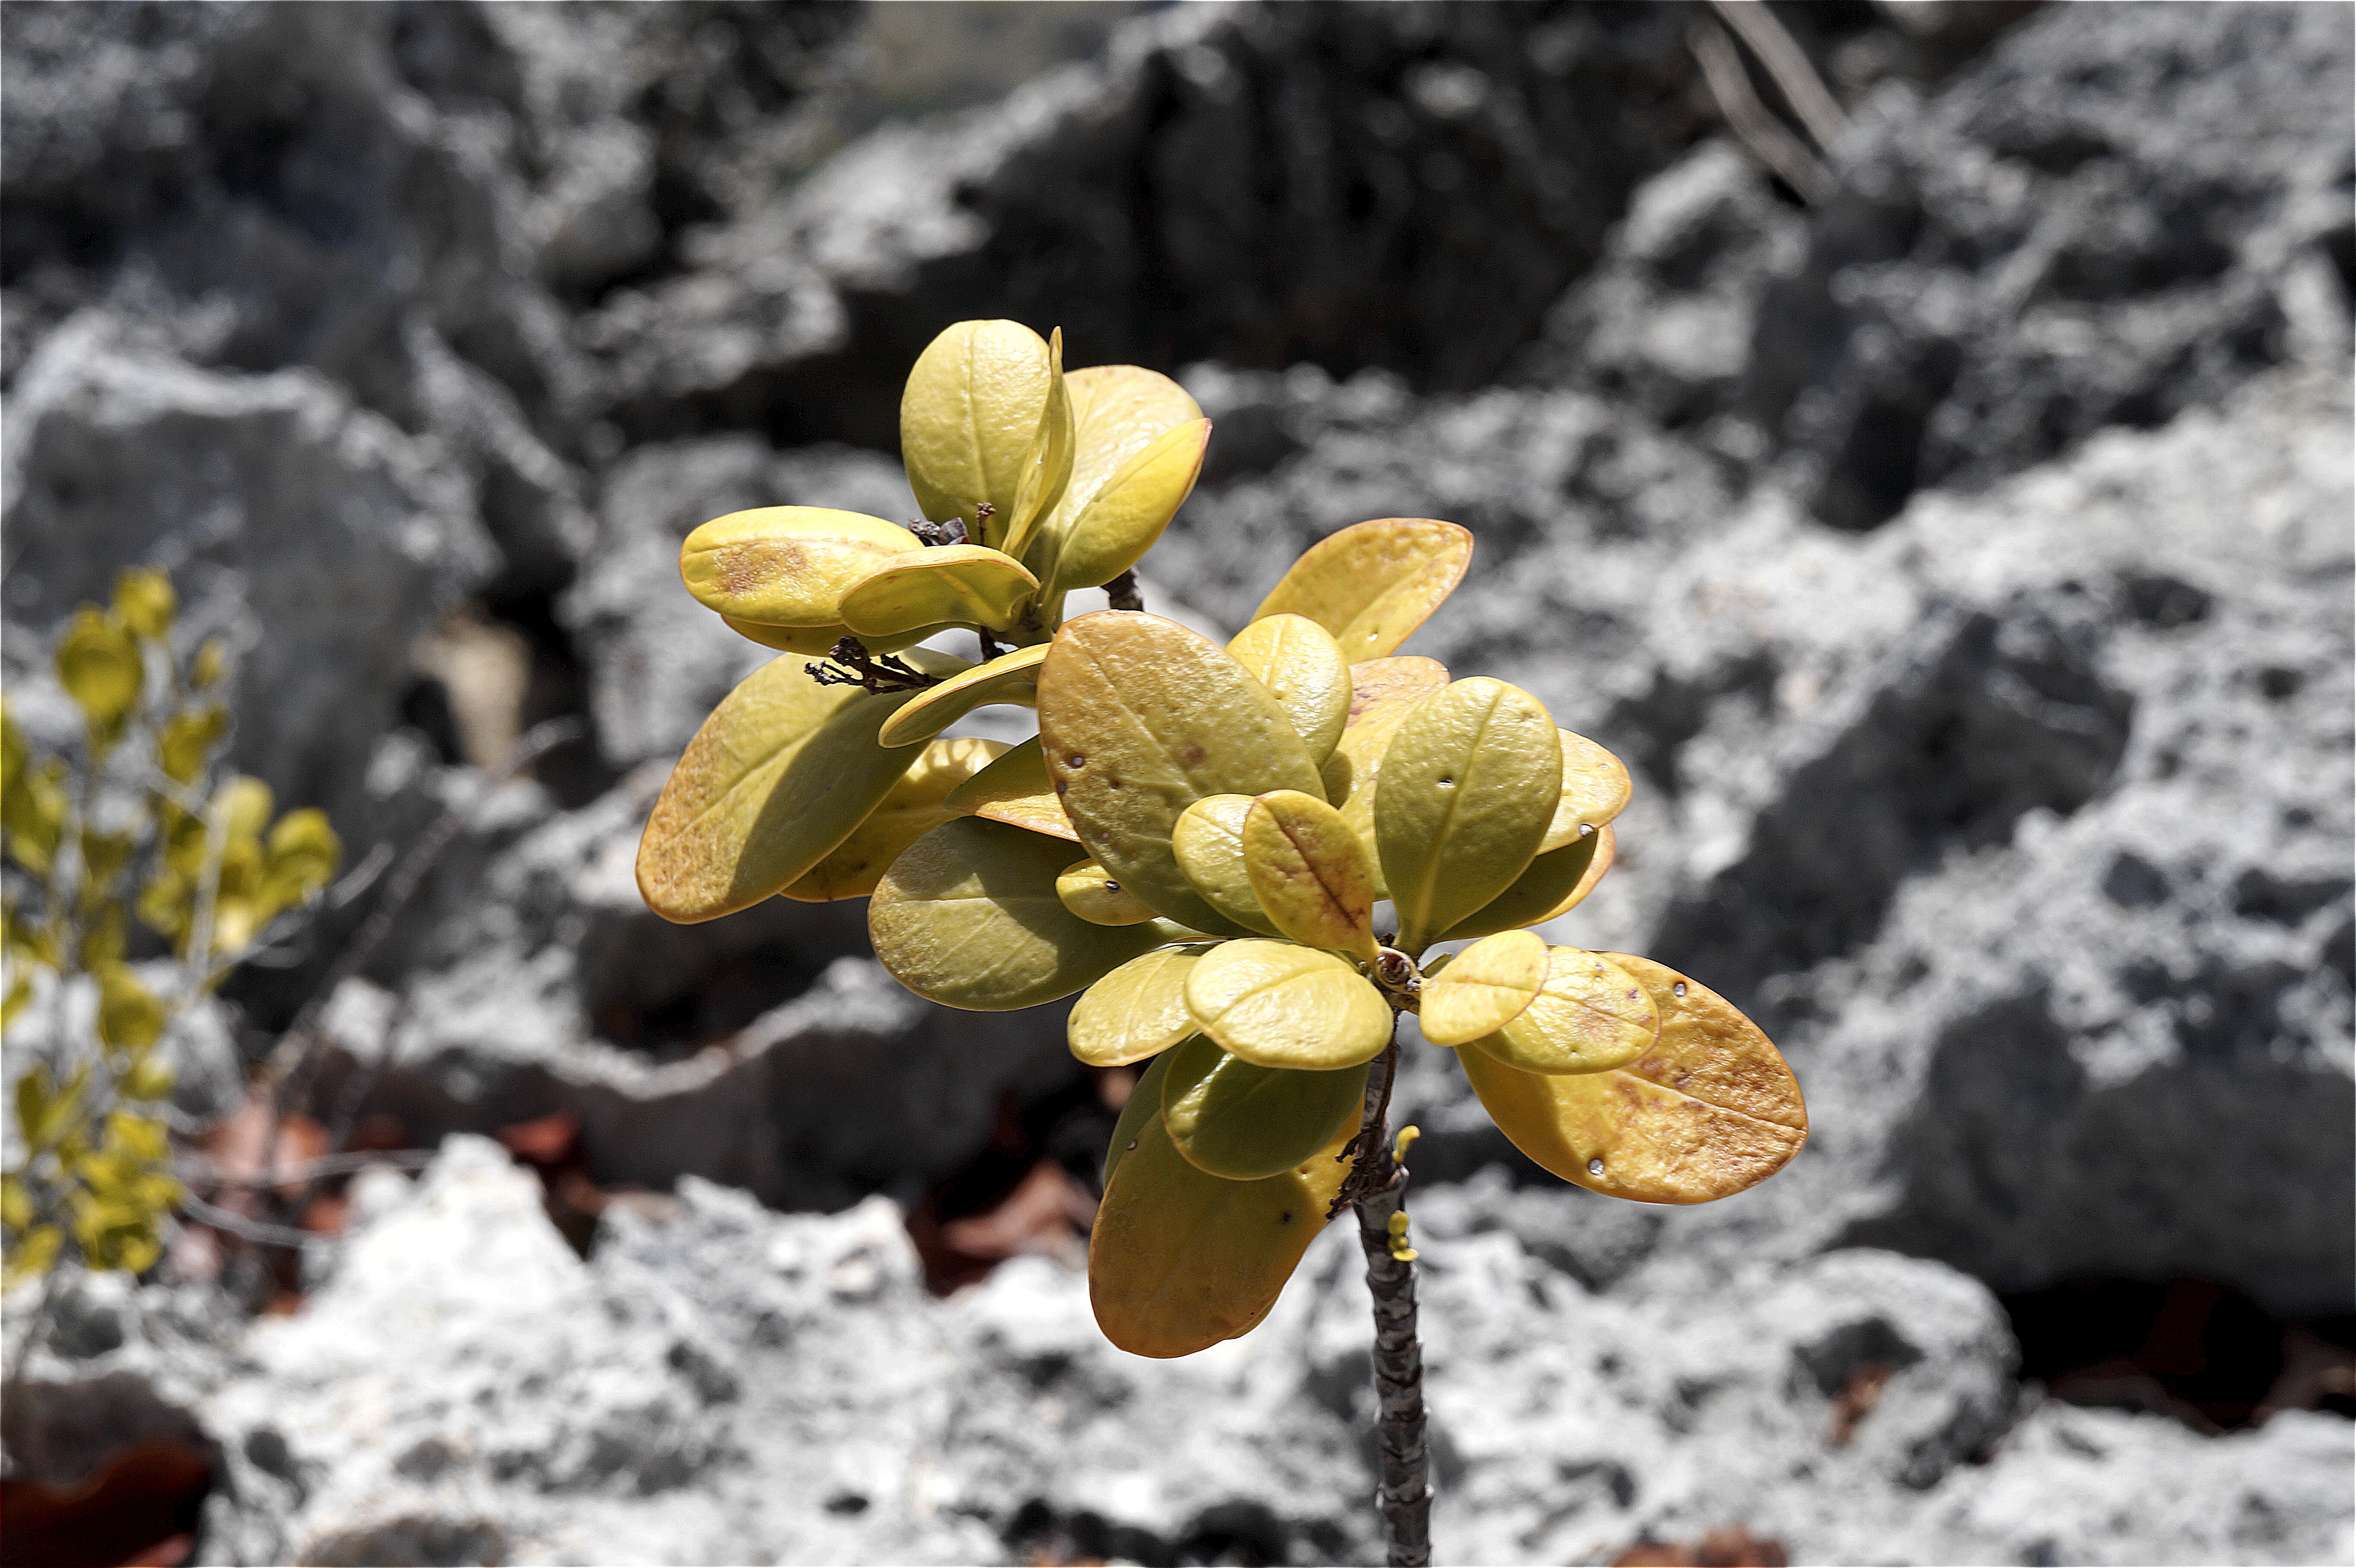
landscape, water, nature, rock, branch, blossom, plant, sun, leaf, flower, petal, summer, spring, produce, botany, yellow, flora, season, wildflower, close up, shrub, macro photography, flowering plant, land plant